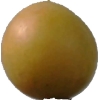
Label: images